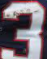
Number: 3